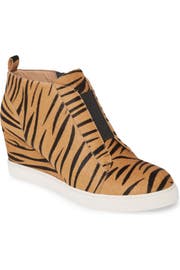
modern sophistication and cool street style merge in a suave wedge boot featuring clean line and a sporty contrast sole